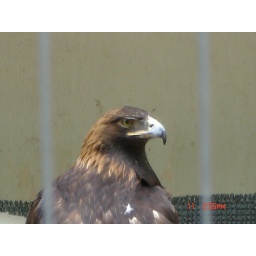
Lone Elk Park Bird Santuary. Beautiful bird Saw the sign above but yes, forgot which one he was!